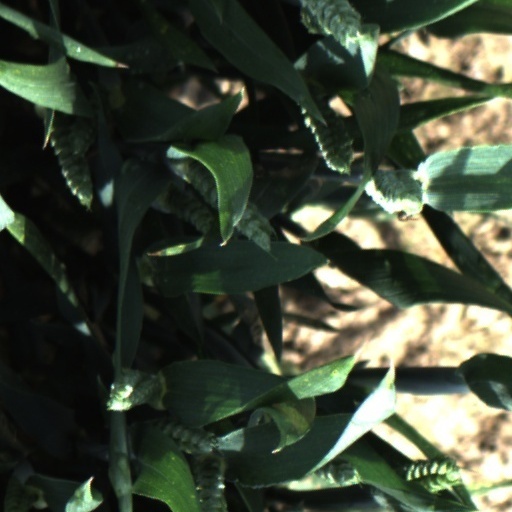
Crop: wheat